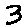
Label: 3